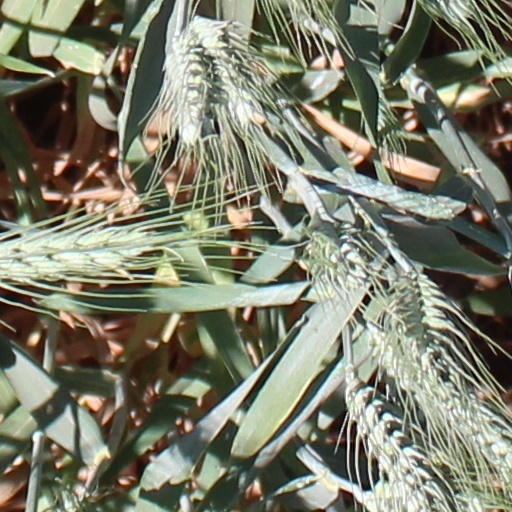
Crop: wheat